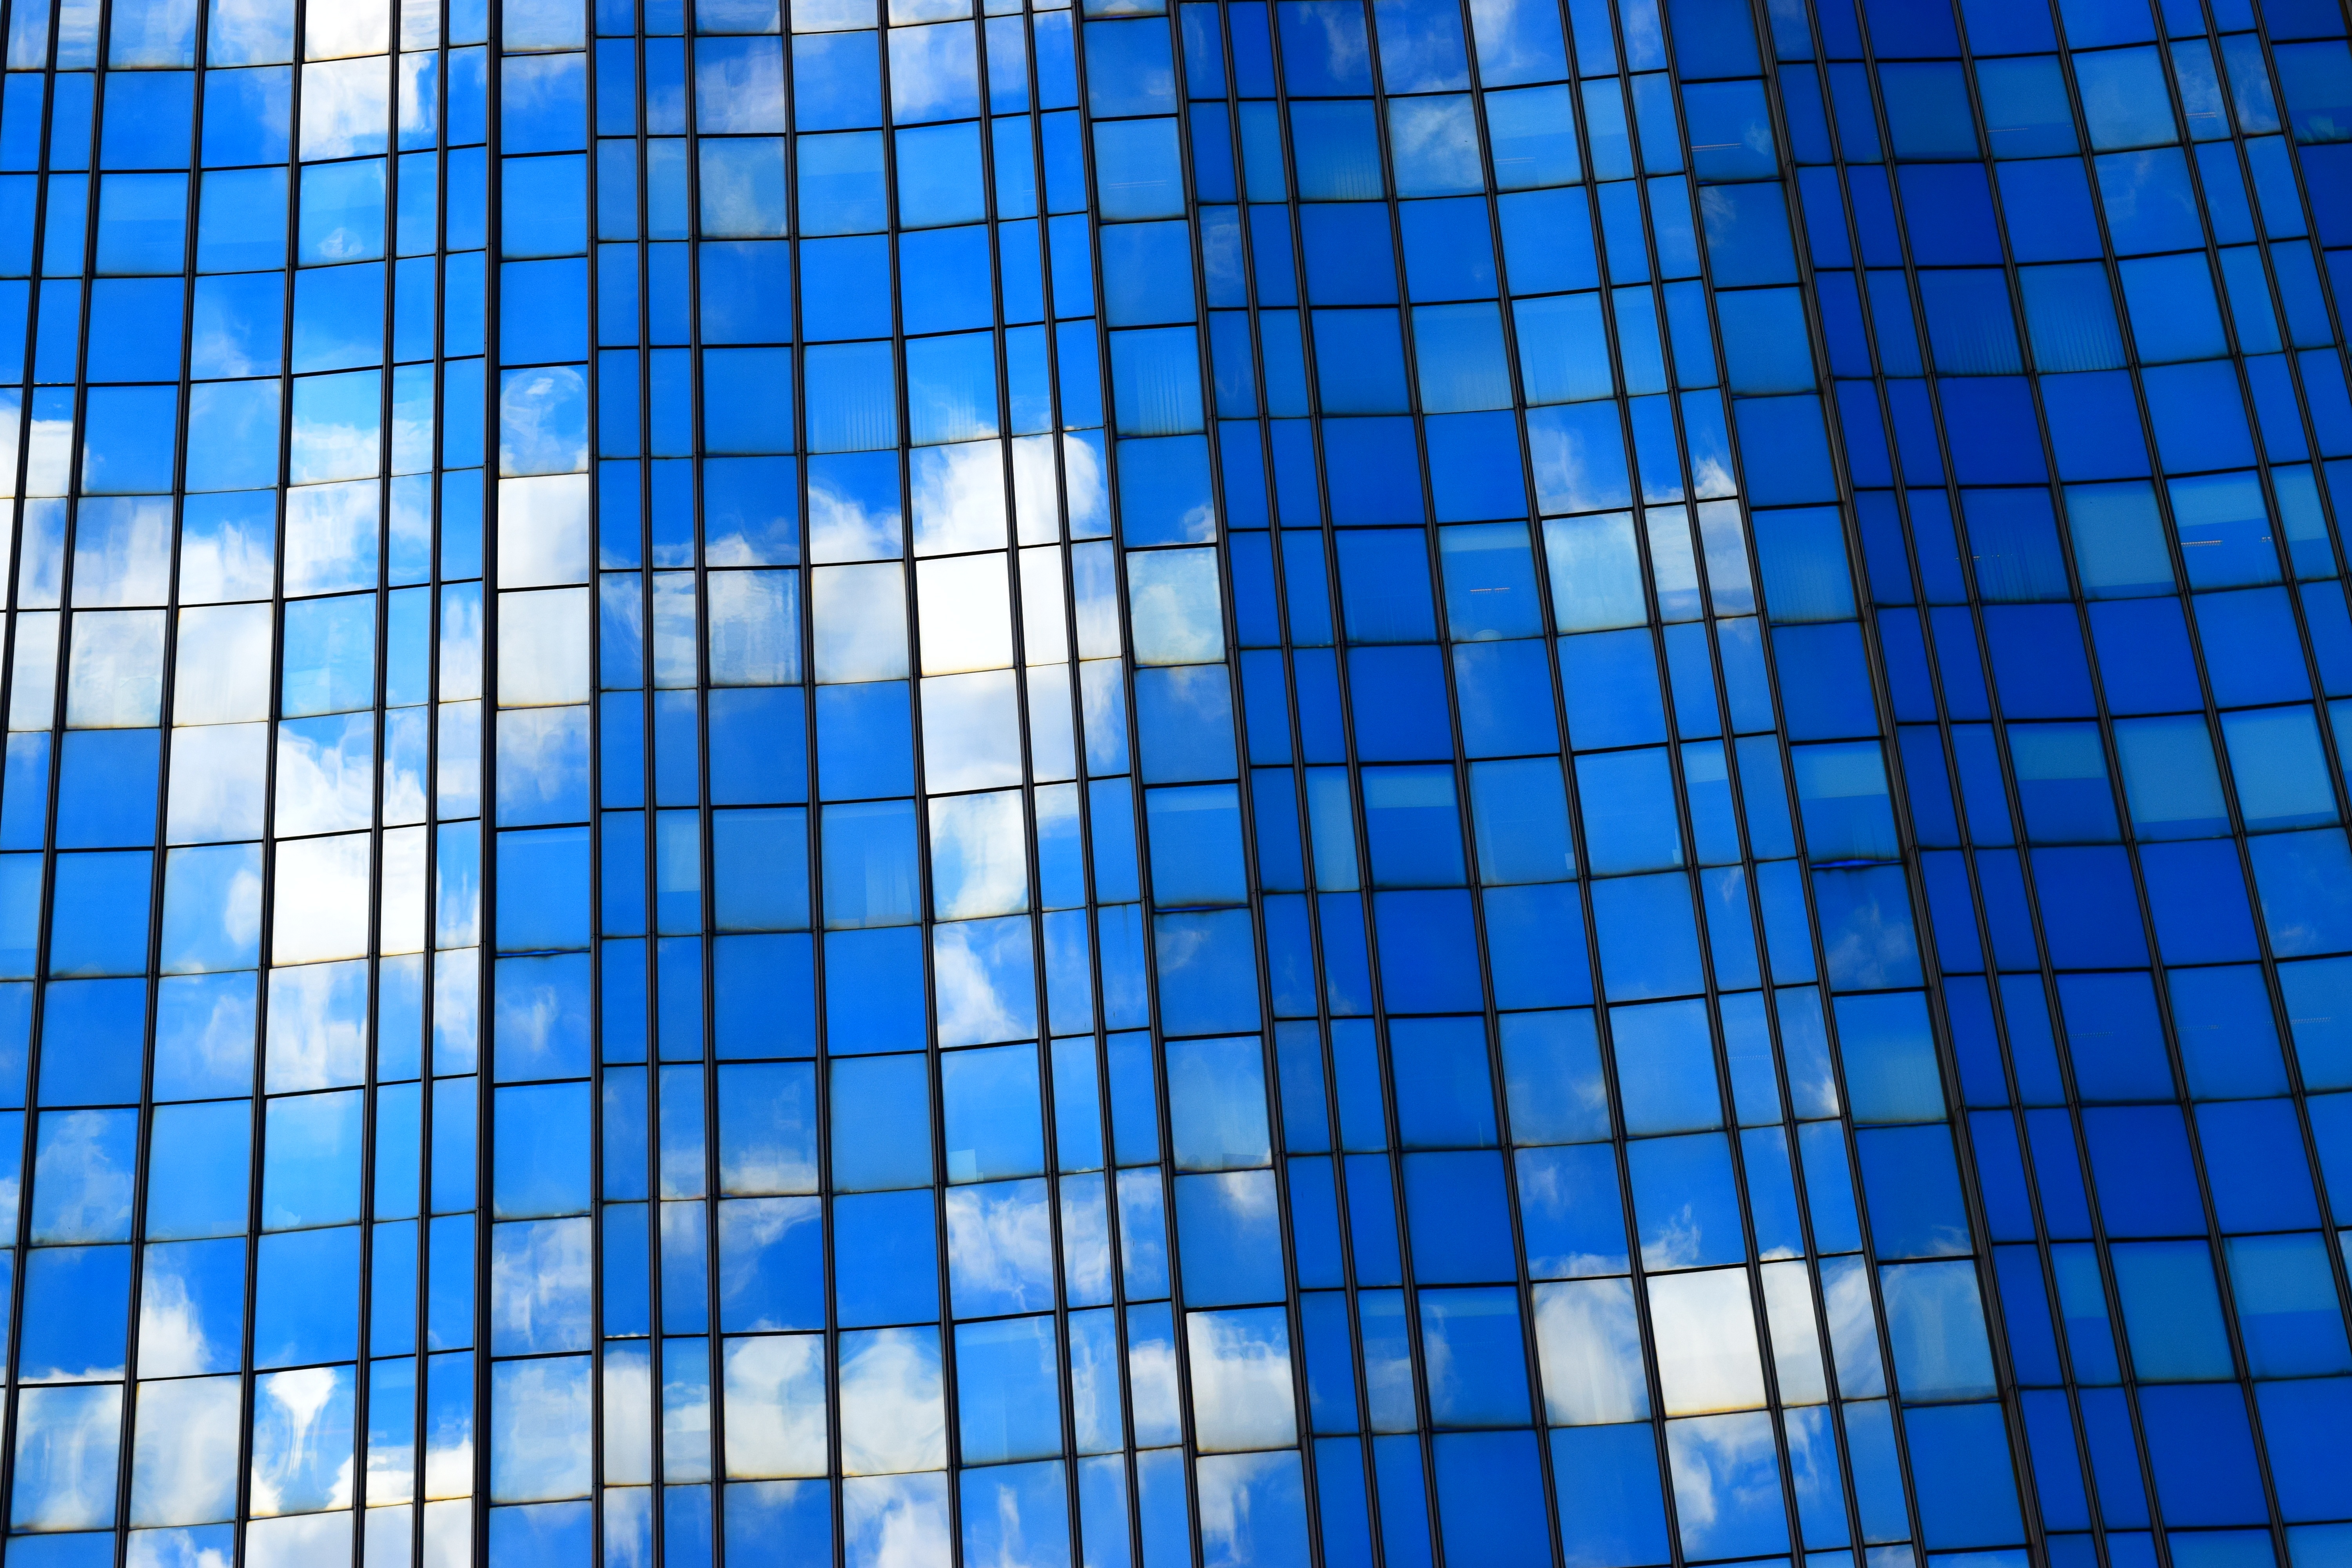
window, glass, skyscraper, pattern, line, facade, blue, circle, interior design, clouds, design, net, symmetry, shape, mirroring, daylighting